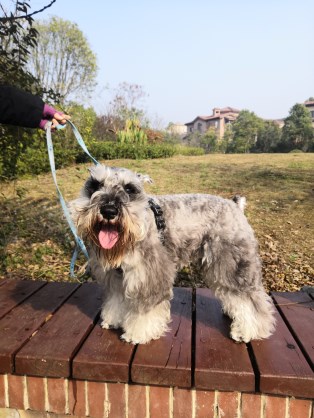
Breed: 2342-n000102-miniature_schnauzer